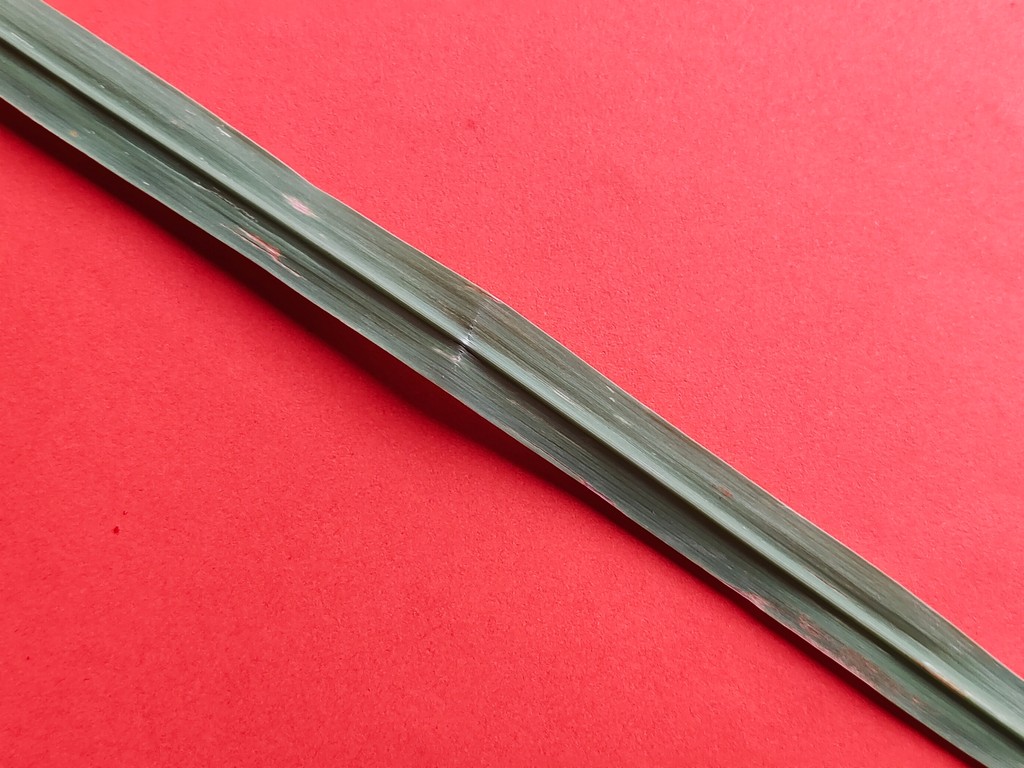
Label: Unhealthy